Leendert Ginjaar

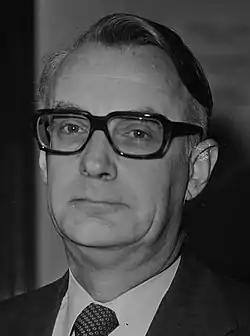
Ginjaar in 1977

Leendert Ginjaar (28 May 1928 – 17 September 2003) was a Dutch politician of the People's Party for Freedom and Democracy (VVD) and chemist.